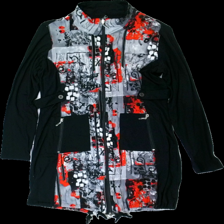
View: front
Type: Dress
Category: Ladies
Brand: Not in the list
Brand text on label: SaoPaulo
Colors: Red, Black, White, Multicolor
Material: 72% visc, 28% cott
Pattern: Other
Cut: Regular
Size: 44
Price range: 50-100
Recommended usage: Reuse
Description: Black dress with multicolored pattern, from SaoPaulo, size 44. Good condition.